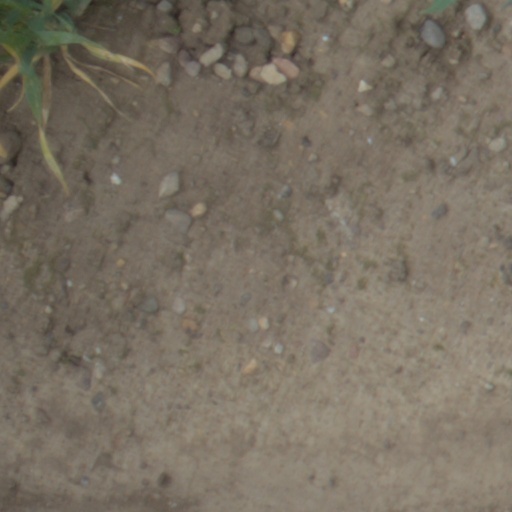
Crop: wheat